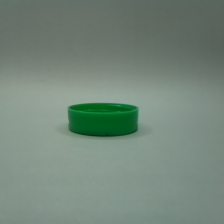
Color: green
Cap type: flip-top cap